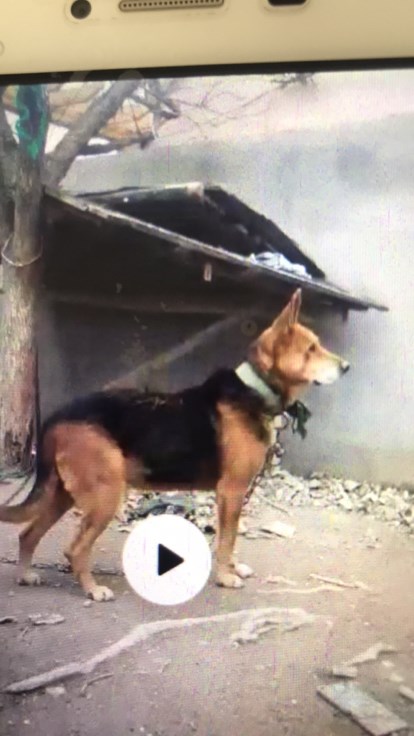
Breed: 3336-n000121-chinese_rural_dog